Wittering, Cambridgeshire

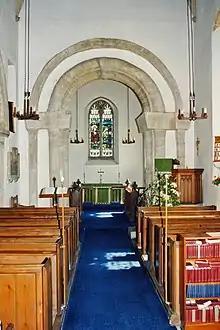
All Saints', Wittering

Wittering is a village and civil parish in the City of Peterborough unitary authority area in the ceremonial county of Cambridgeshire, England. The village is about south of the market town of Stamford in neighbouring Lincolnshire and about west of Peterborough's urban sprawl.